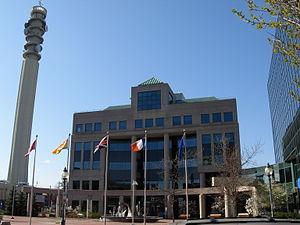
Le drapeau de l'Acadie, aussi appelé le drapeau acadien ou parfois le tricolore étoilé, est le drapeau national de l'Acadie. Il est composé de trois bandes verticales : bleue à gauche, blanche au centre et rouge à droite ; une étoile jaune est située en haut de la bande bleue. Il a été adopté lors de la Deuxième convention nationale acadienne, le 15 août 1884 à Miscouche, à l'Île-du-Prince-Édouard et utilisé pour la première fois le lendemain. Cela en fait le plus vieil emblème d'un peuple francophone nord-américain.
L'Anglo Society of New Brunswick est une organisation qui, selon des dires, est vouée à la défense de la culture anglophone au Nouveau-Brunswick. Ses détracteurs l'accusent d'être contre le bilinguisme et même anti-francophone, anti-acadienne et anti-québécoise.